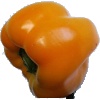
Label: Pepper Yellow 1